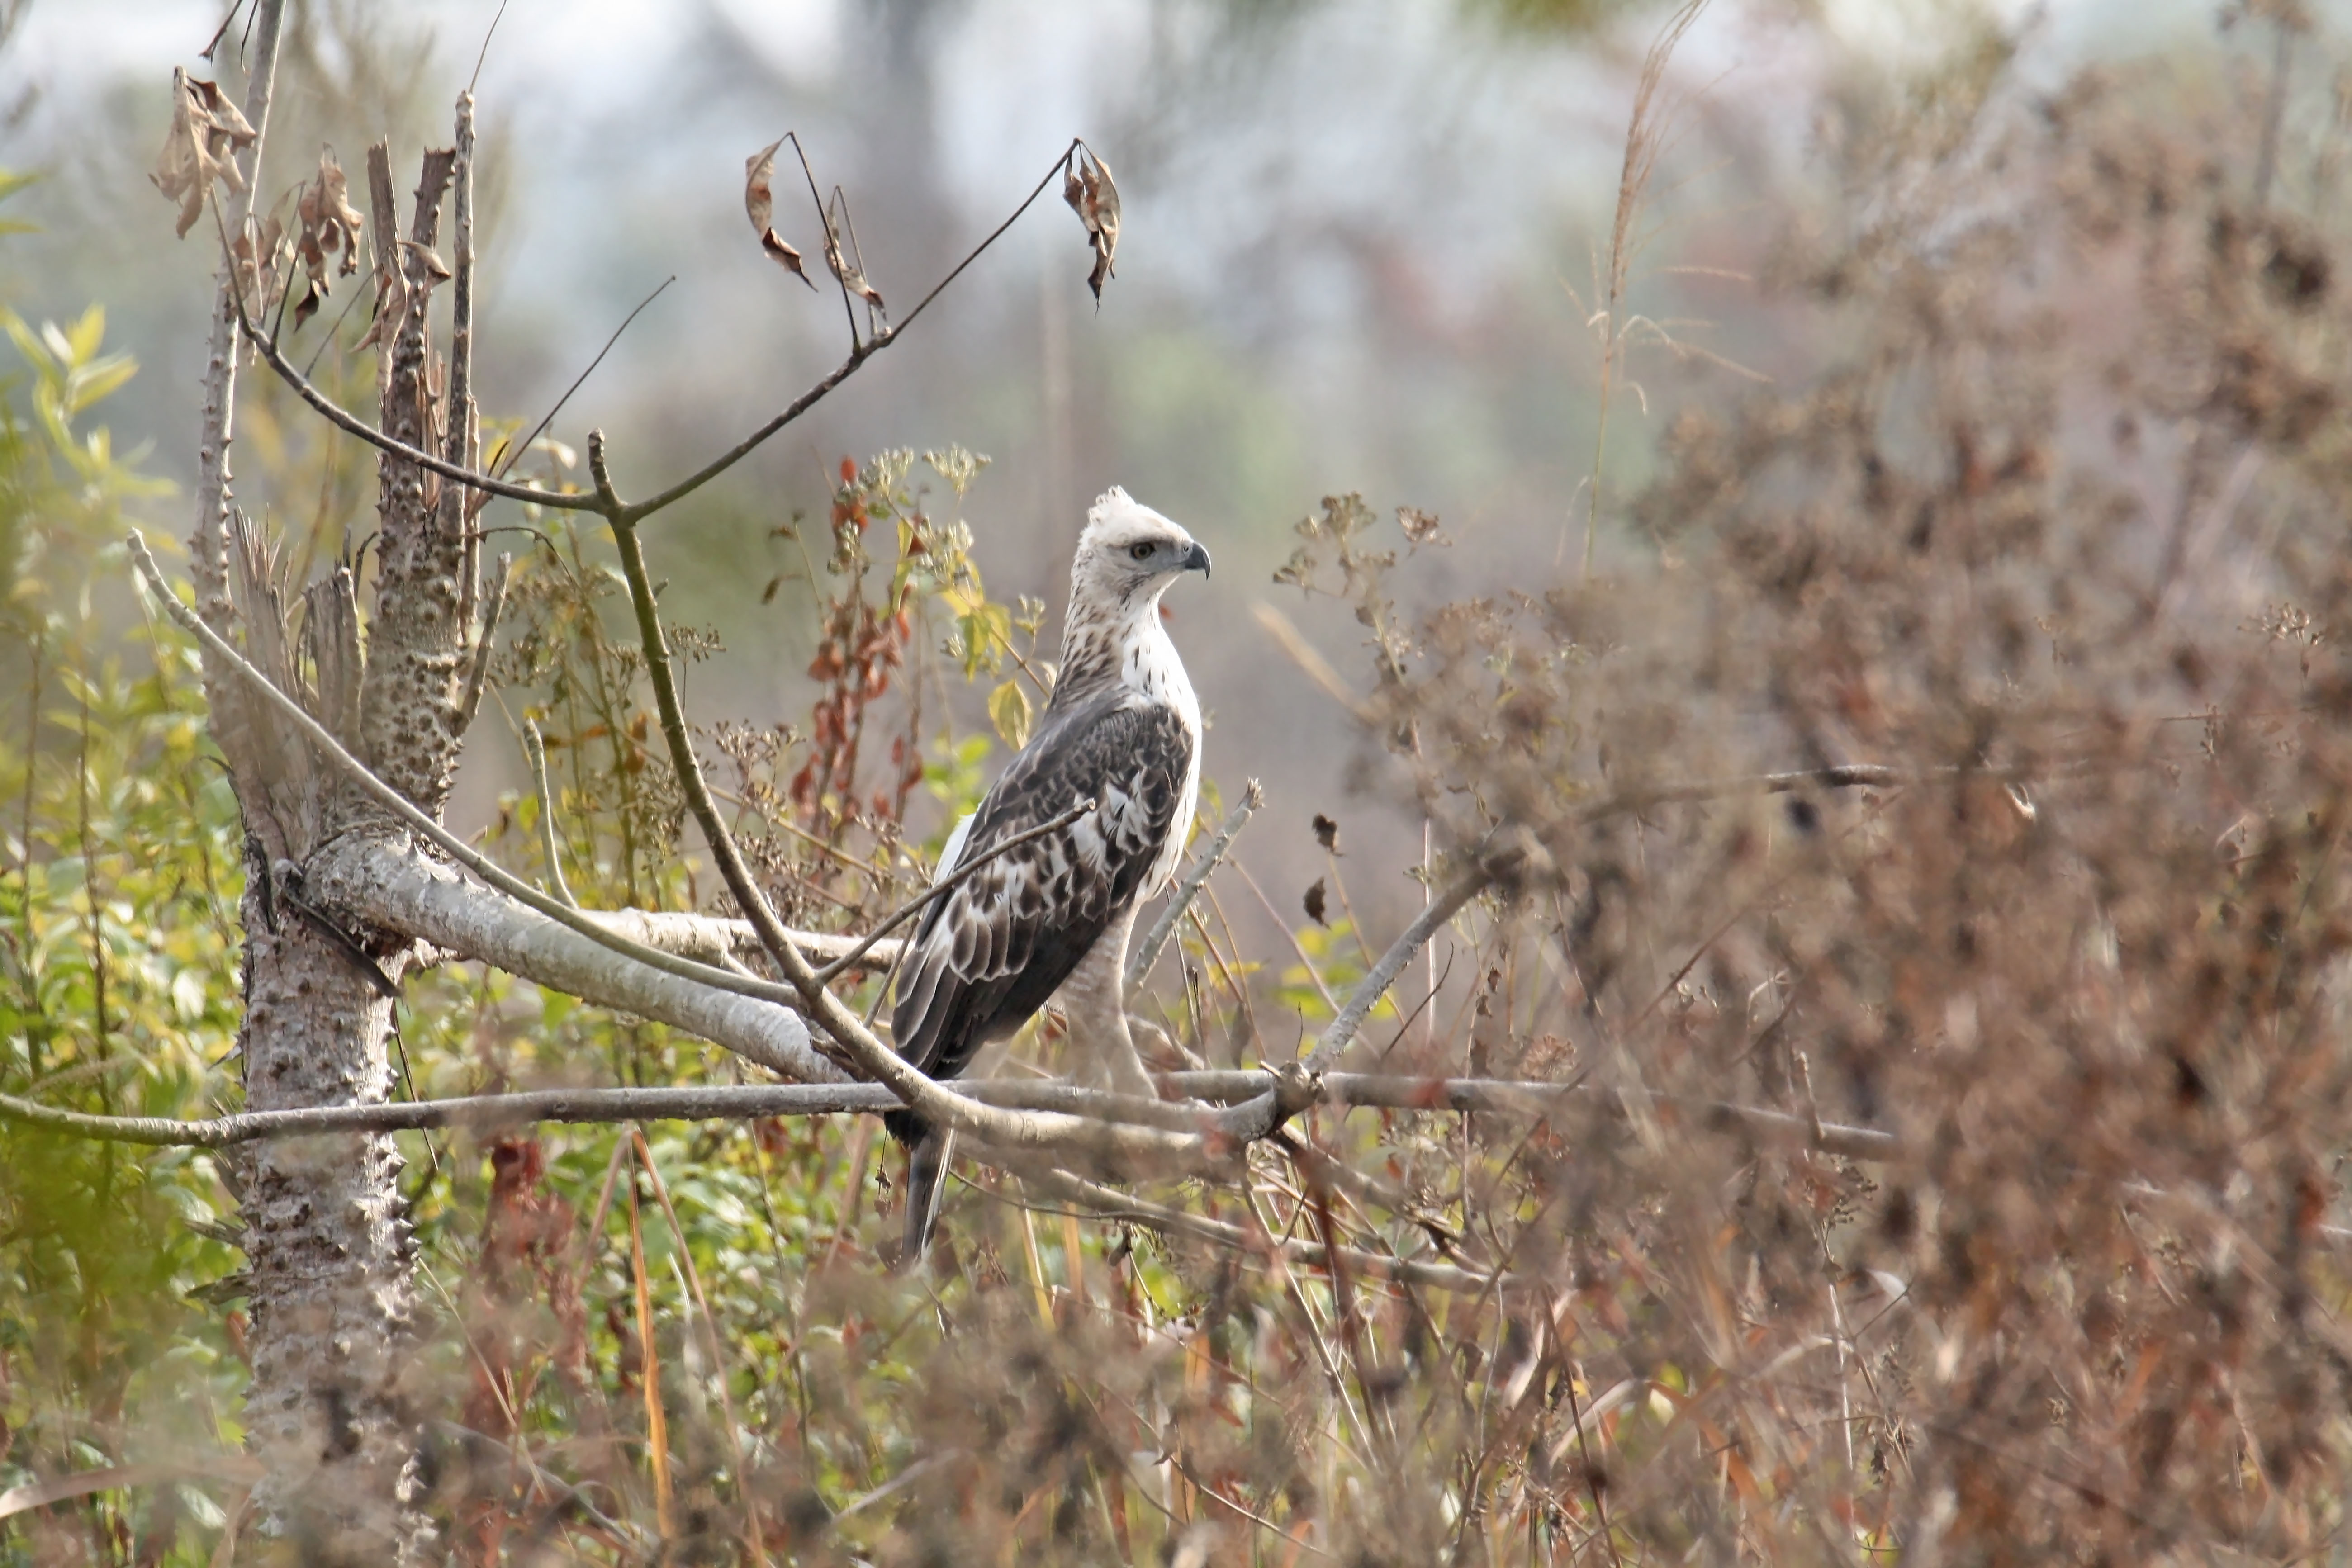
bird, eyes, bill, crest, wings, plant, plant community, ecoregion, beak, branch, twig, feather, falconiformes, tree, wildlife, wood, accipitridae, tail, perching bird, accipitriformes, wing, northern flicker